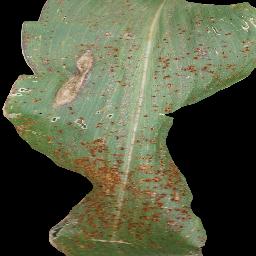
Label: Corn_(Maize)___Common_Rust